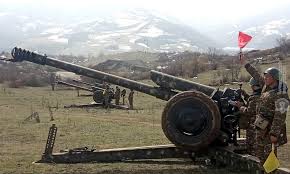
Label: Self Propelled Artillery